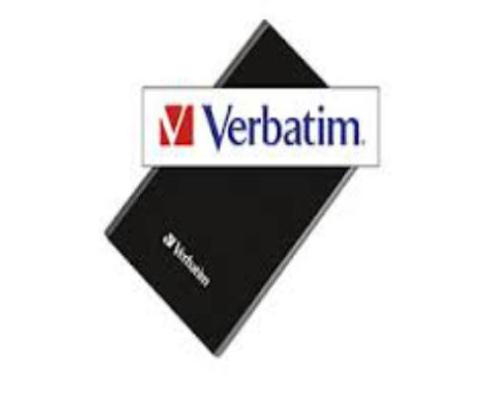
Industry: Necessities